Fernando Márquez Joya

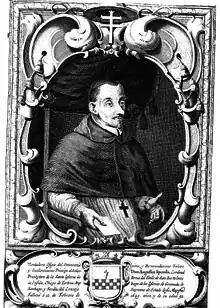
Picture of cardinal Agustín Spínola; burin by William van der Gouwen on drawing by Fernando Márquez Joya. Gabriel de Aranda, "Inmortal memoria del ... Señor Don Agustín Spínola", printed by Tomás López de Haro in Sevilla, 1683.

Fernando Márquez Joya (17th century) was a Spanish late-Baroque painter. His dates of birth and death are not known.